History of the Han dynasty

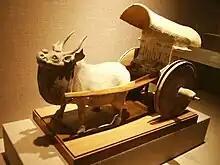
A Han dynasty ceramic ox-drawn cart figurine

Emperor Zhang of Han (r. 75–88 CE, Liu Da) faced an agrarian crisis when a cattle epidemic broke out in 76 CE. In addition to providing disaster relief, Zhang also made reforms to legal procedures and lightened existing punishments with the bastinado, since he believed that this would restore the seasonal balance of "yin" and "yang" and cure the epidemic. To further display his benevolence, in 78 CE he ceased the corvée work on canal works of the Hutuo River running through the Taihang Mountains, believing it was causing too much hardship for the people; in 85 CE he granted a three-year poll tax exemption for any woman who gave birth and exempted their husbands for a year. Unlike other Eastern Han rulers who sponsored the New Texts tradition of the Confucian Five Classics, Zhang was a patron of the Old Texts tradition and held scholarly debates on the validity of the schools. Rafe de Crespigny writes that the major reform of the Eastern Han period was Zhang's reintroduction in 85 CE of an amended "Sifen" calendar, replacing Emperor Wu's "Taichu" calendar of 104 BCE which had become inaccurate over two centuries (the former measured the tropical year at 365.25 days like the Julian Calendar, while the latter measured the tropical year at 365⁄ days and the lunar month at 29⁄ days).